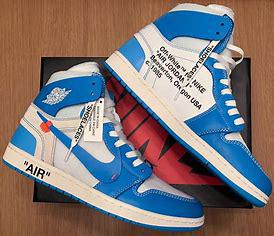
Brand: Jordan
Model: Off-White